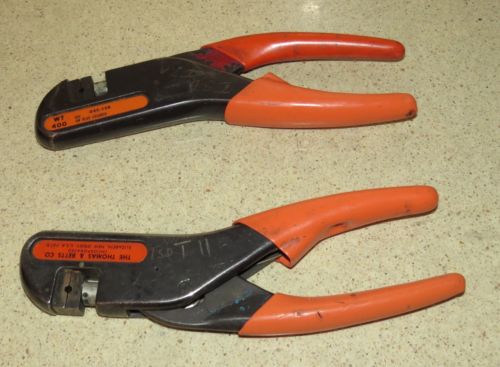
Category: toaster